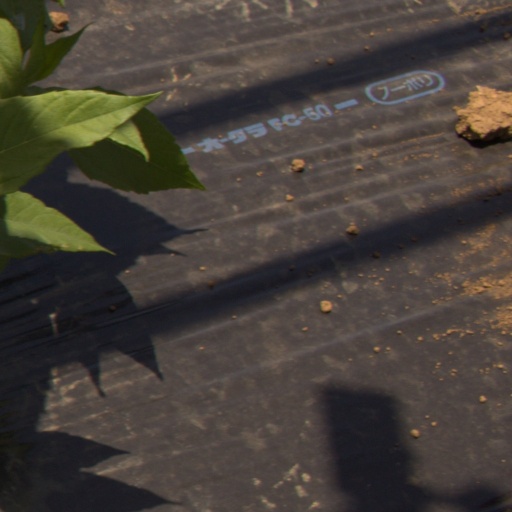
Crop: Jerusalem artichoke